Territorial evolution of Poland

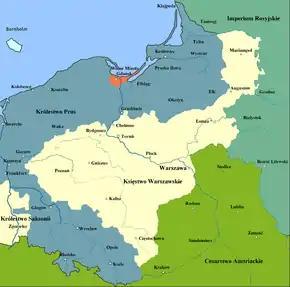
Territorial changes of Poland 1807

In the history of Poland and Lithuania, the Deluge refers to a series of wars in the mid-to-late 17th century that left the Polish–Lithuanian Commonwealth in ruins.